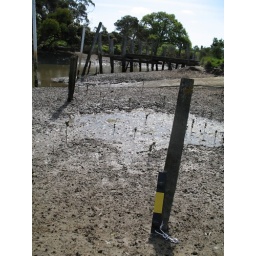
pole in relation to site 5 and boat ramp 264